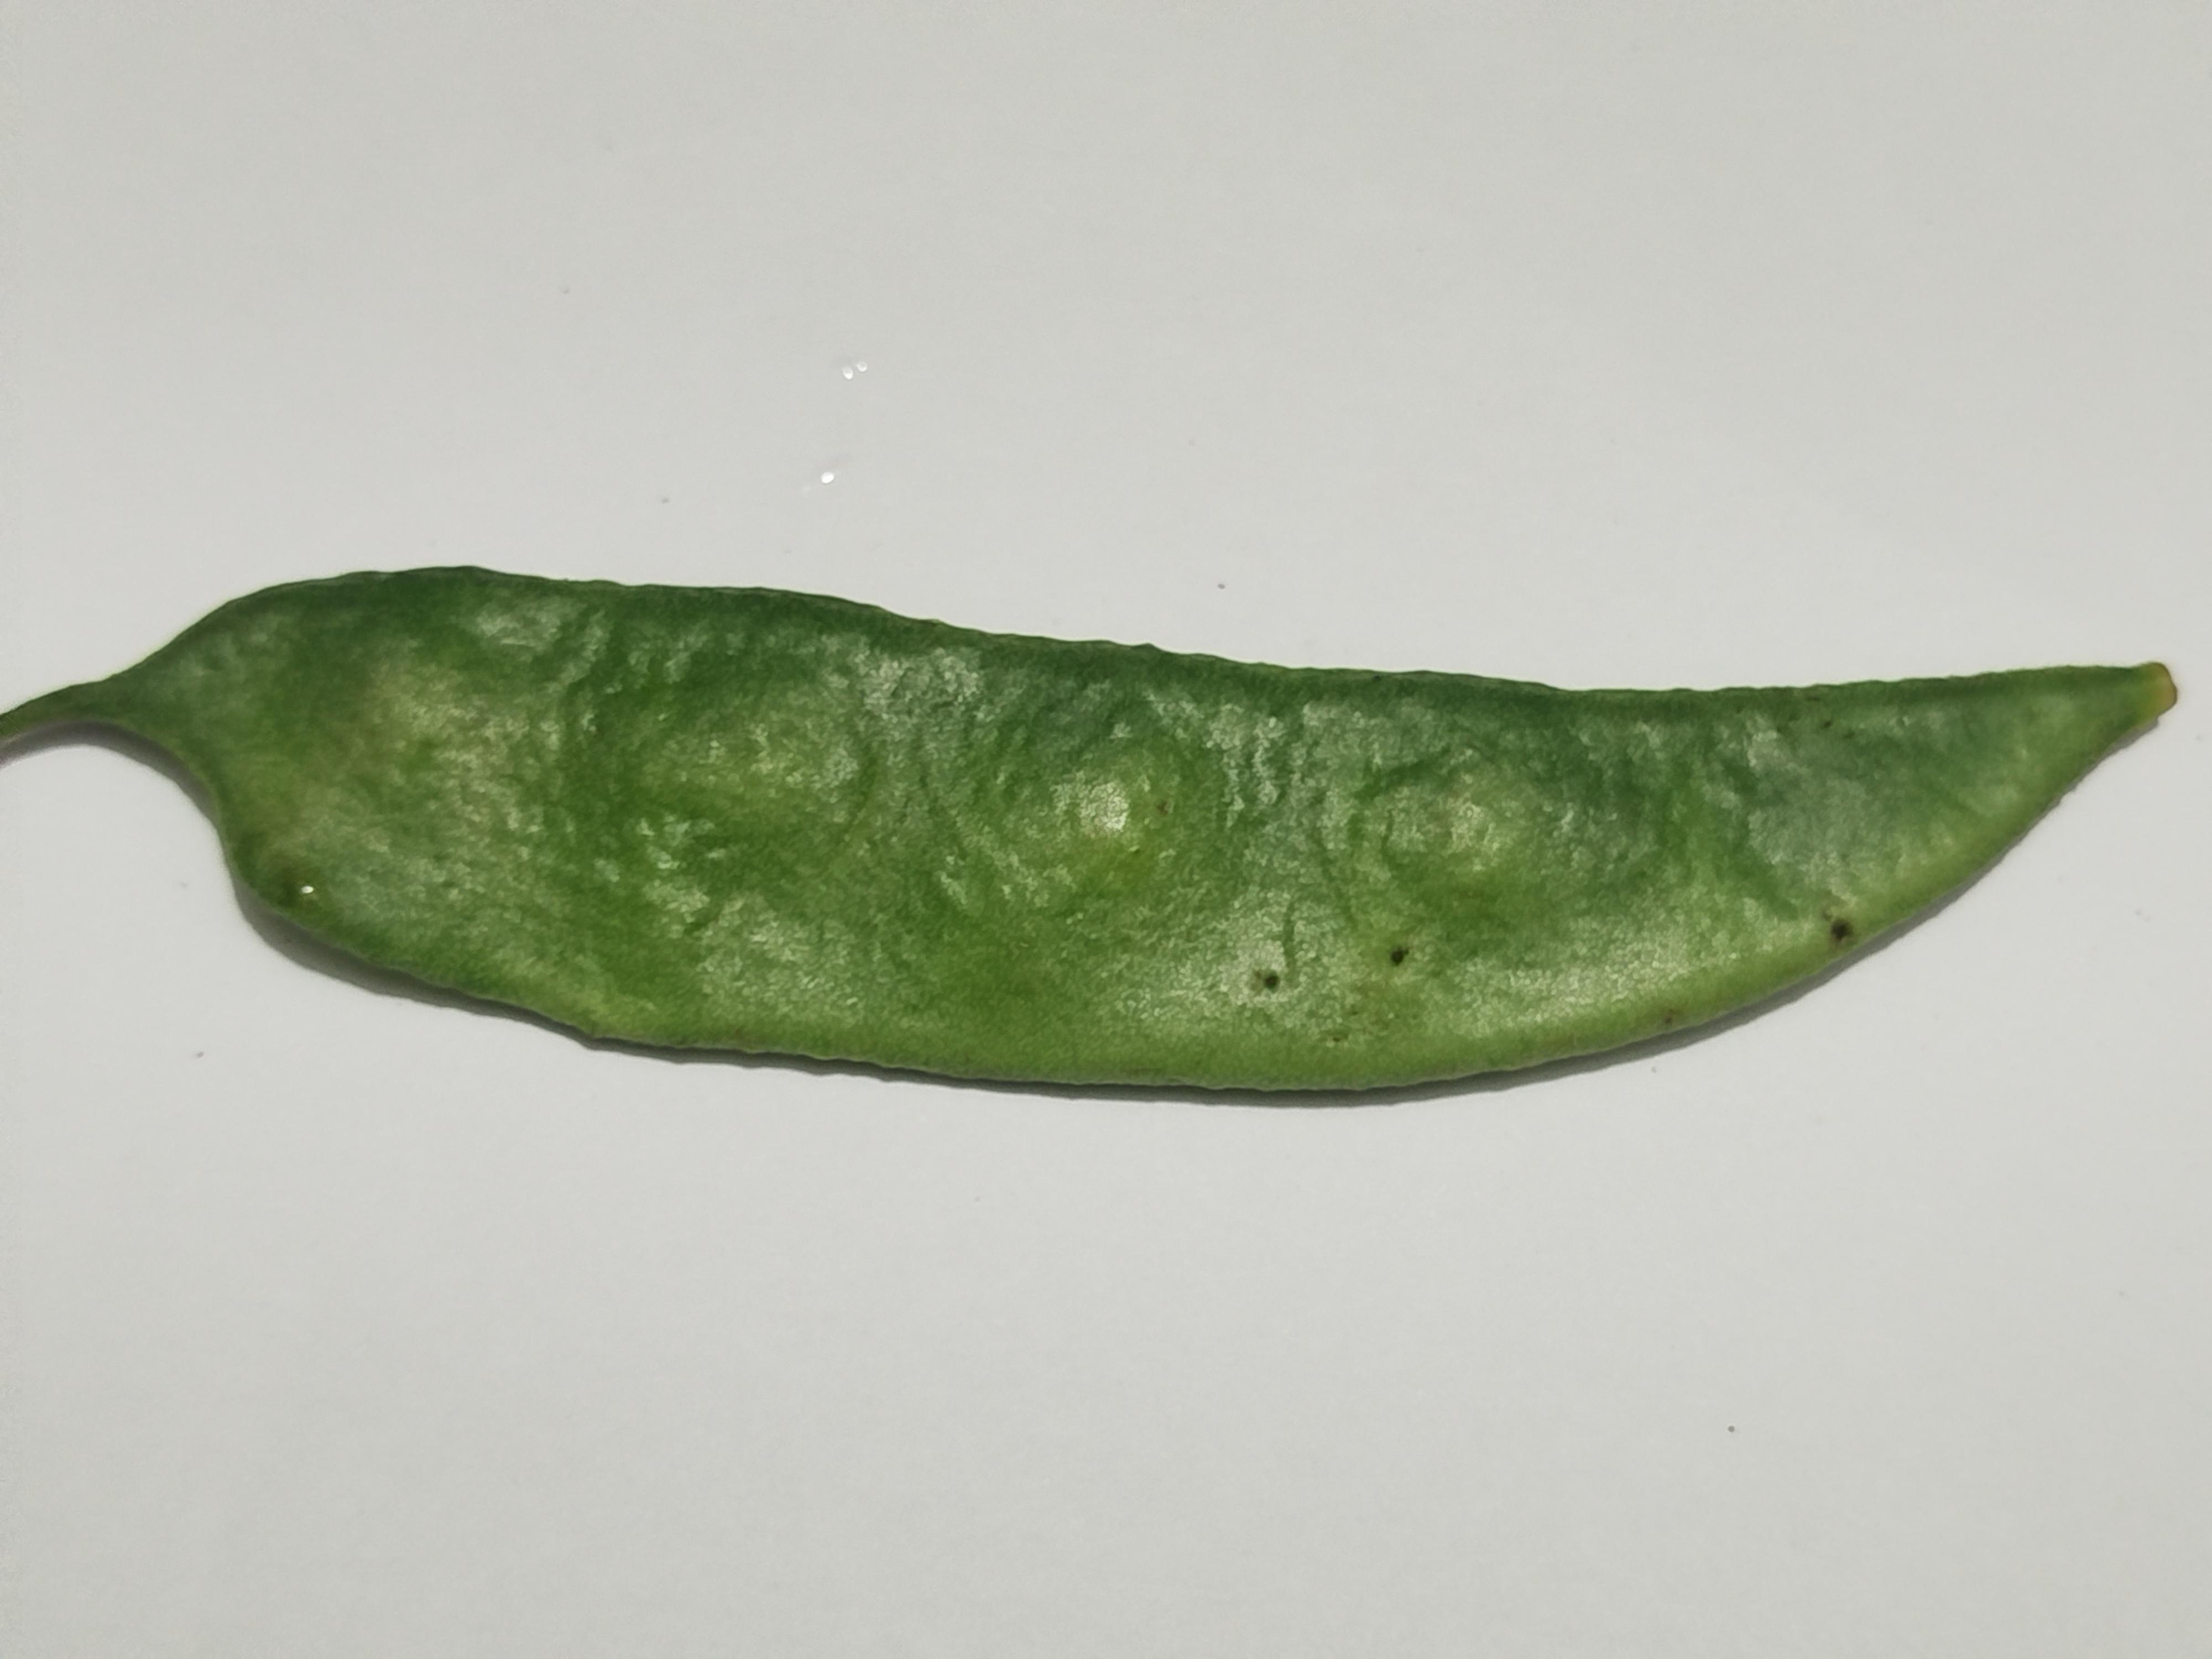
Label: Bean